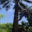
Label: palm_tree